Asterism (astronomy)

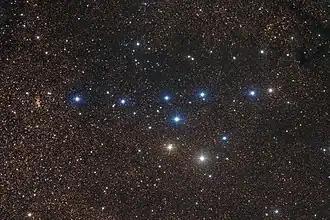
A picture of stars, with a group of appearingly bright blue and white stars. The bright stars together are identified as the asterism Coathanger resembling a coathanger, in the constellation Vulpecula.

An asterism is an observed pattern or group of stars in the sky. Asterisms can be any identified star pattern, and therefore are a more general concept than the 88 formally defined constellations. Constellations are based upon asterisms, but unlike asterisms, constellations are defined regions with official boundaries which together encompass the entire sky.